Roger Corbet

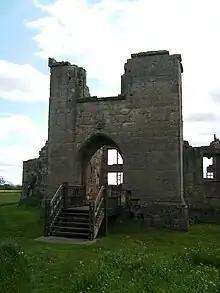
The medieval gatehouse of Moreton Corbet castle, part of the original fortress, although restored by Roger's son and heir, Sir Andrew Corbet.

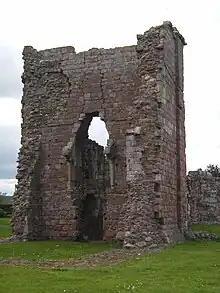
Remains of the great Norman keep at Moreton Corbet, which was still the main residential building in Roger corbet's time. Only in Elizabeth's reign did the Corbets and most marcher families feel safe enough to construct more domestic buildings.

Roger Corbet was the son of Robert Corbet (c.1477–1513) of Moreton Corbet, Shropshire, and Elizabeth Vernon (died 29 March 1563), daughter of Sir Henry Vernon of Haddon Hall and Tong by Anne Talbot, daughter of John Talbot, 2nd Earl of Shrewsbury. Elizabeth's father had been treasurer to Arthur Tudor, the Prince of Wales and Henry VIII's elder brother. Her mother's family were among the most powerful in the country, with large estates in Shropshire and Staffordshire. Roger had two brothers, both MPs: Richard Corbet represented Shropshire in the parliaments of 1558 and 1563, while Reginald Corbet, a distinguished lawyer, Serjeant-at-law and Justice of the King's Bench, represented Much Wenlock in 1542 and Shrewsbury in the parliaments of 1545, October 1553 and 1555.